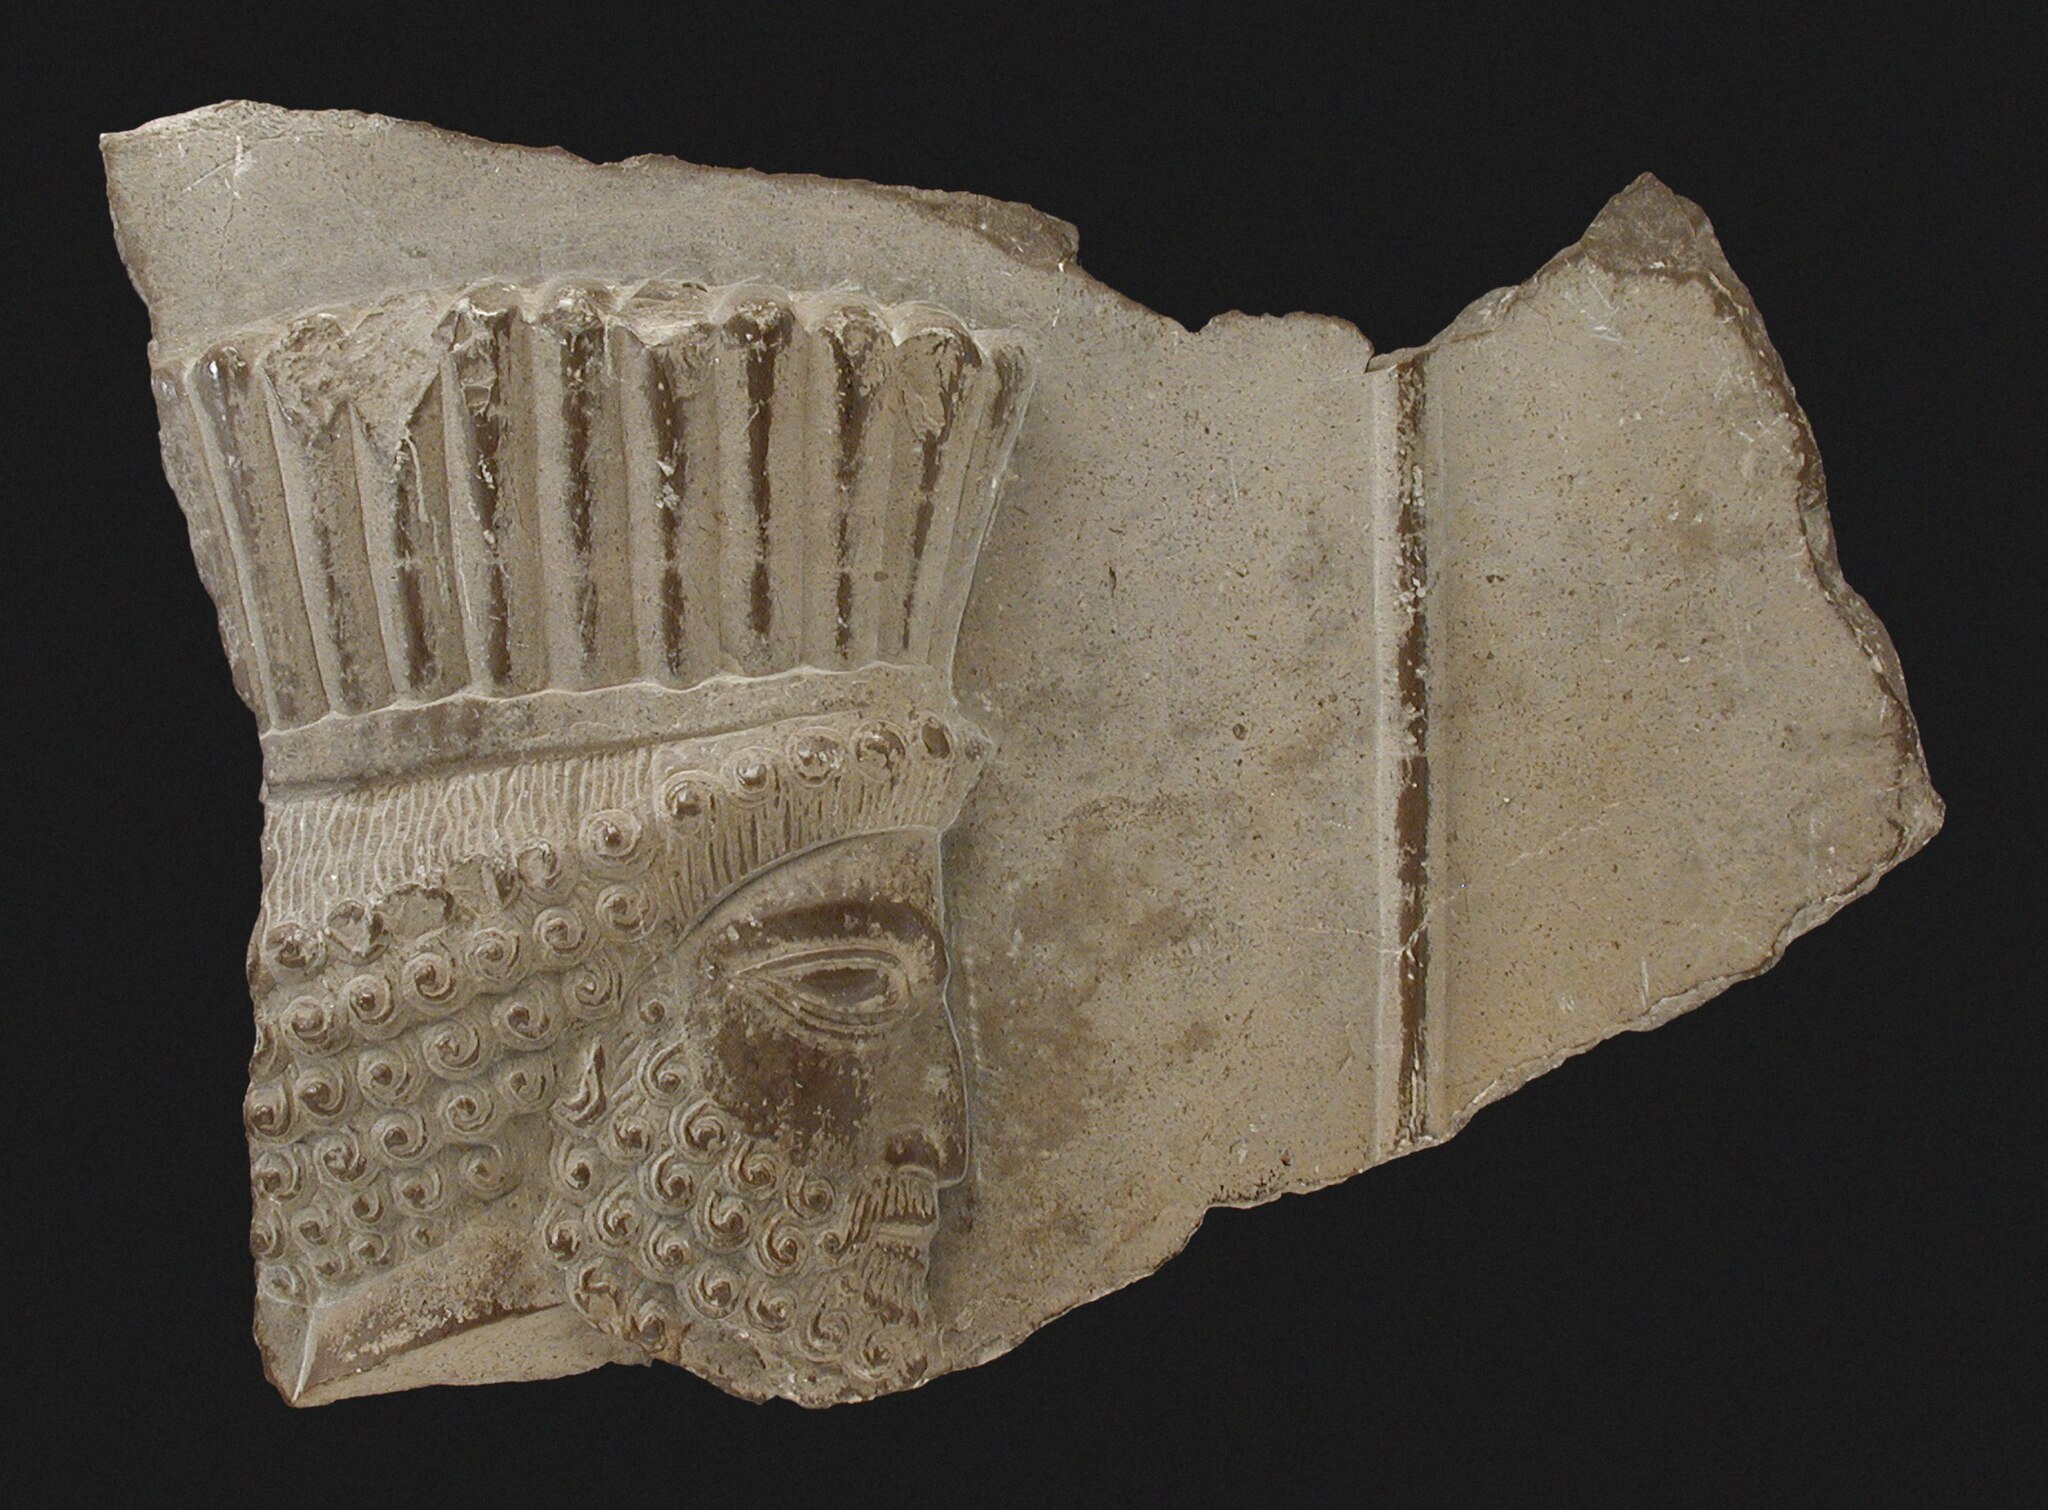
Title: Head of a Royal Guard from Persepolis
Description: Southern Iran, 500-450 B.C. Sculpture Limestone The Phil Berg Collection (M.71.73.25) Art of the Ancient Near East Currently on public view: Hammer Building, floor 3
Date: 500-450 B.C
Categories: Files with no machine-readable author, Artworks without Wikidata item, Artworks with known accession number, Images from LACMA uploaded by Fæ, Public domain images from the Los Angeles County Museum of Art, Images from LACMA uploaded by Fæ (check needed), Pre-Islamic art of Iran in the Los Angeles County Museum of Art, Reliefs from Persepolis, Reliefs of Achaemenid warriors from Persepolis